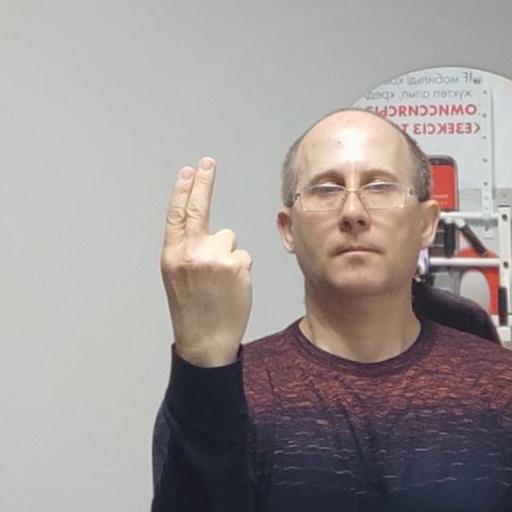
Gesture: two_up_inverted